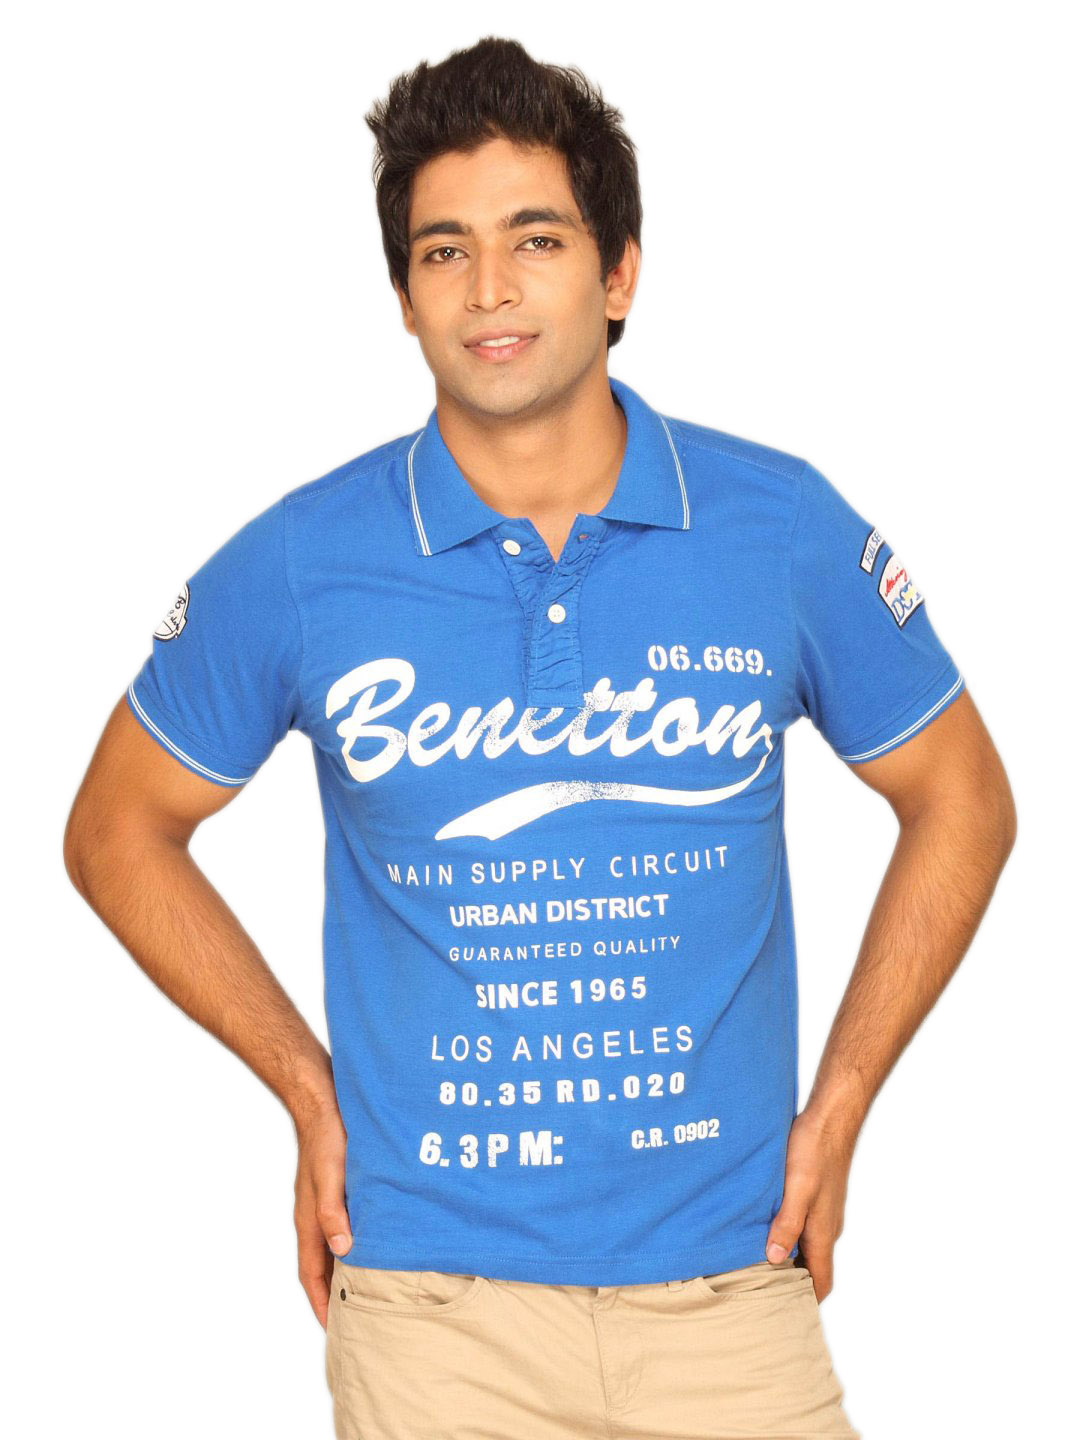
UCB Men's Polo Neck Blue T-shirt
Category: Apparel / Topwear / Tshirts
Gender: Men
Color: Blue
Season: Summer 2011
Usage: Casual